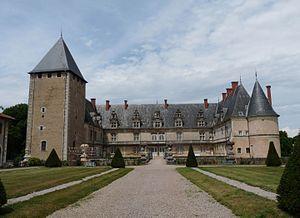
Façade du Château de Fléville (Meurthe-et-Moselle)
Fléville-devant-Nancy est une commune française située dans le département de Meurthe-et-Moselle en région Grand Est.